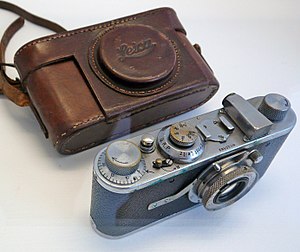
Henri Cartier-Bresson
Cartier-Bressons første Leica i Fondation Cartier-Bresson i Paris
Henri Cartier-Bresson var en fransk fotograf.